Timeline of Conakry

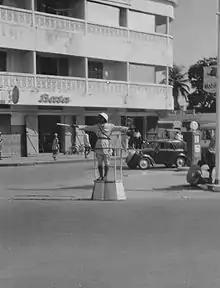
Conakry, 1956

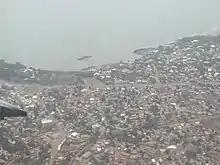
Aerial view of Conakry, 2004

"This article incorporates information from the French Wikipedia and German Wikipedia."